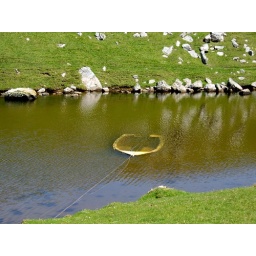
She never did trust boats and this sight in a lochan near Strathy Point lighthouse did nothing to help.